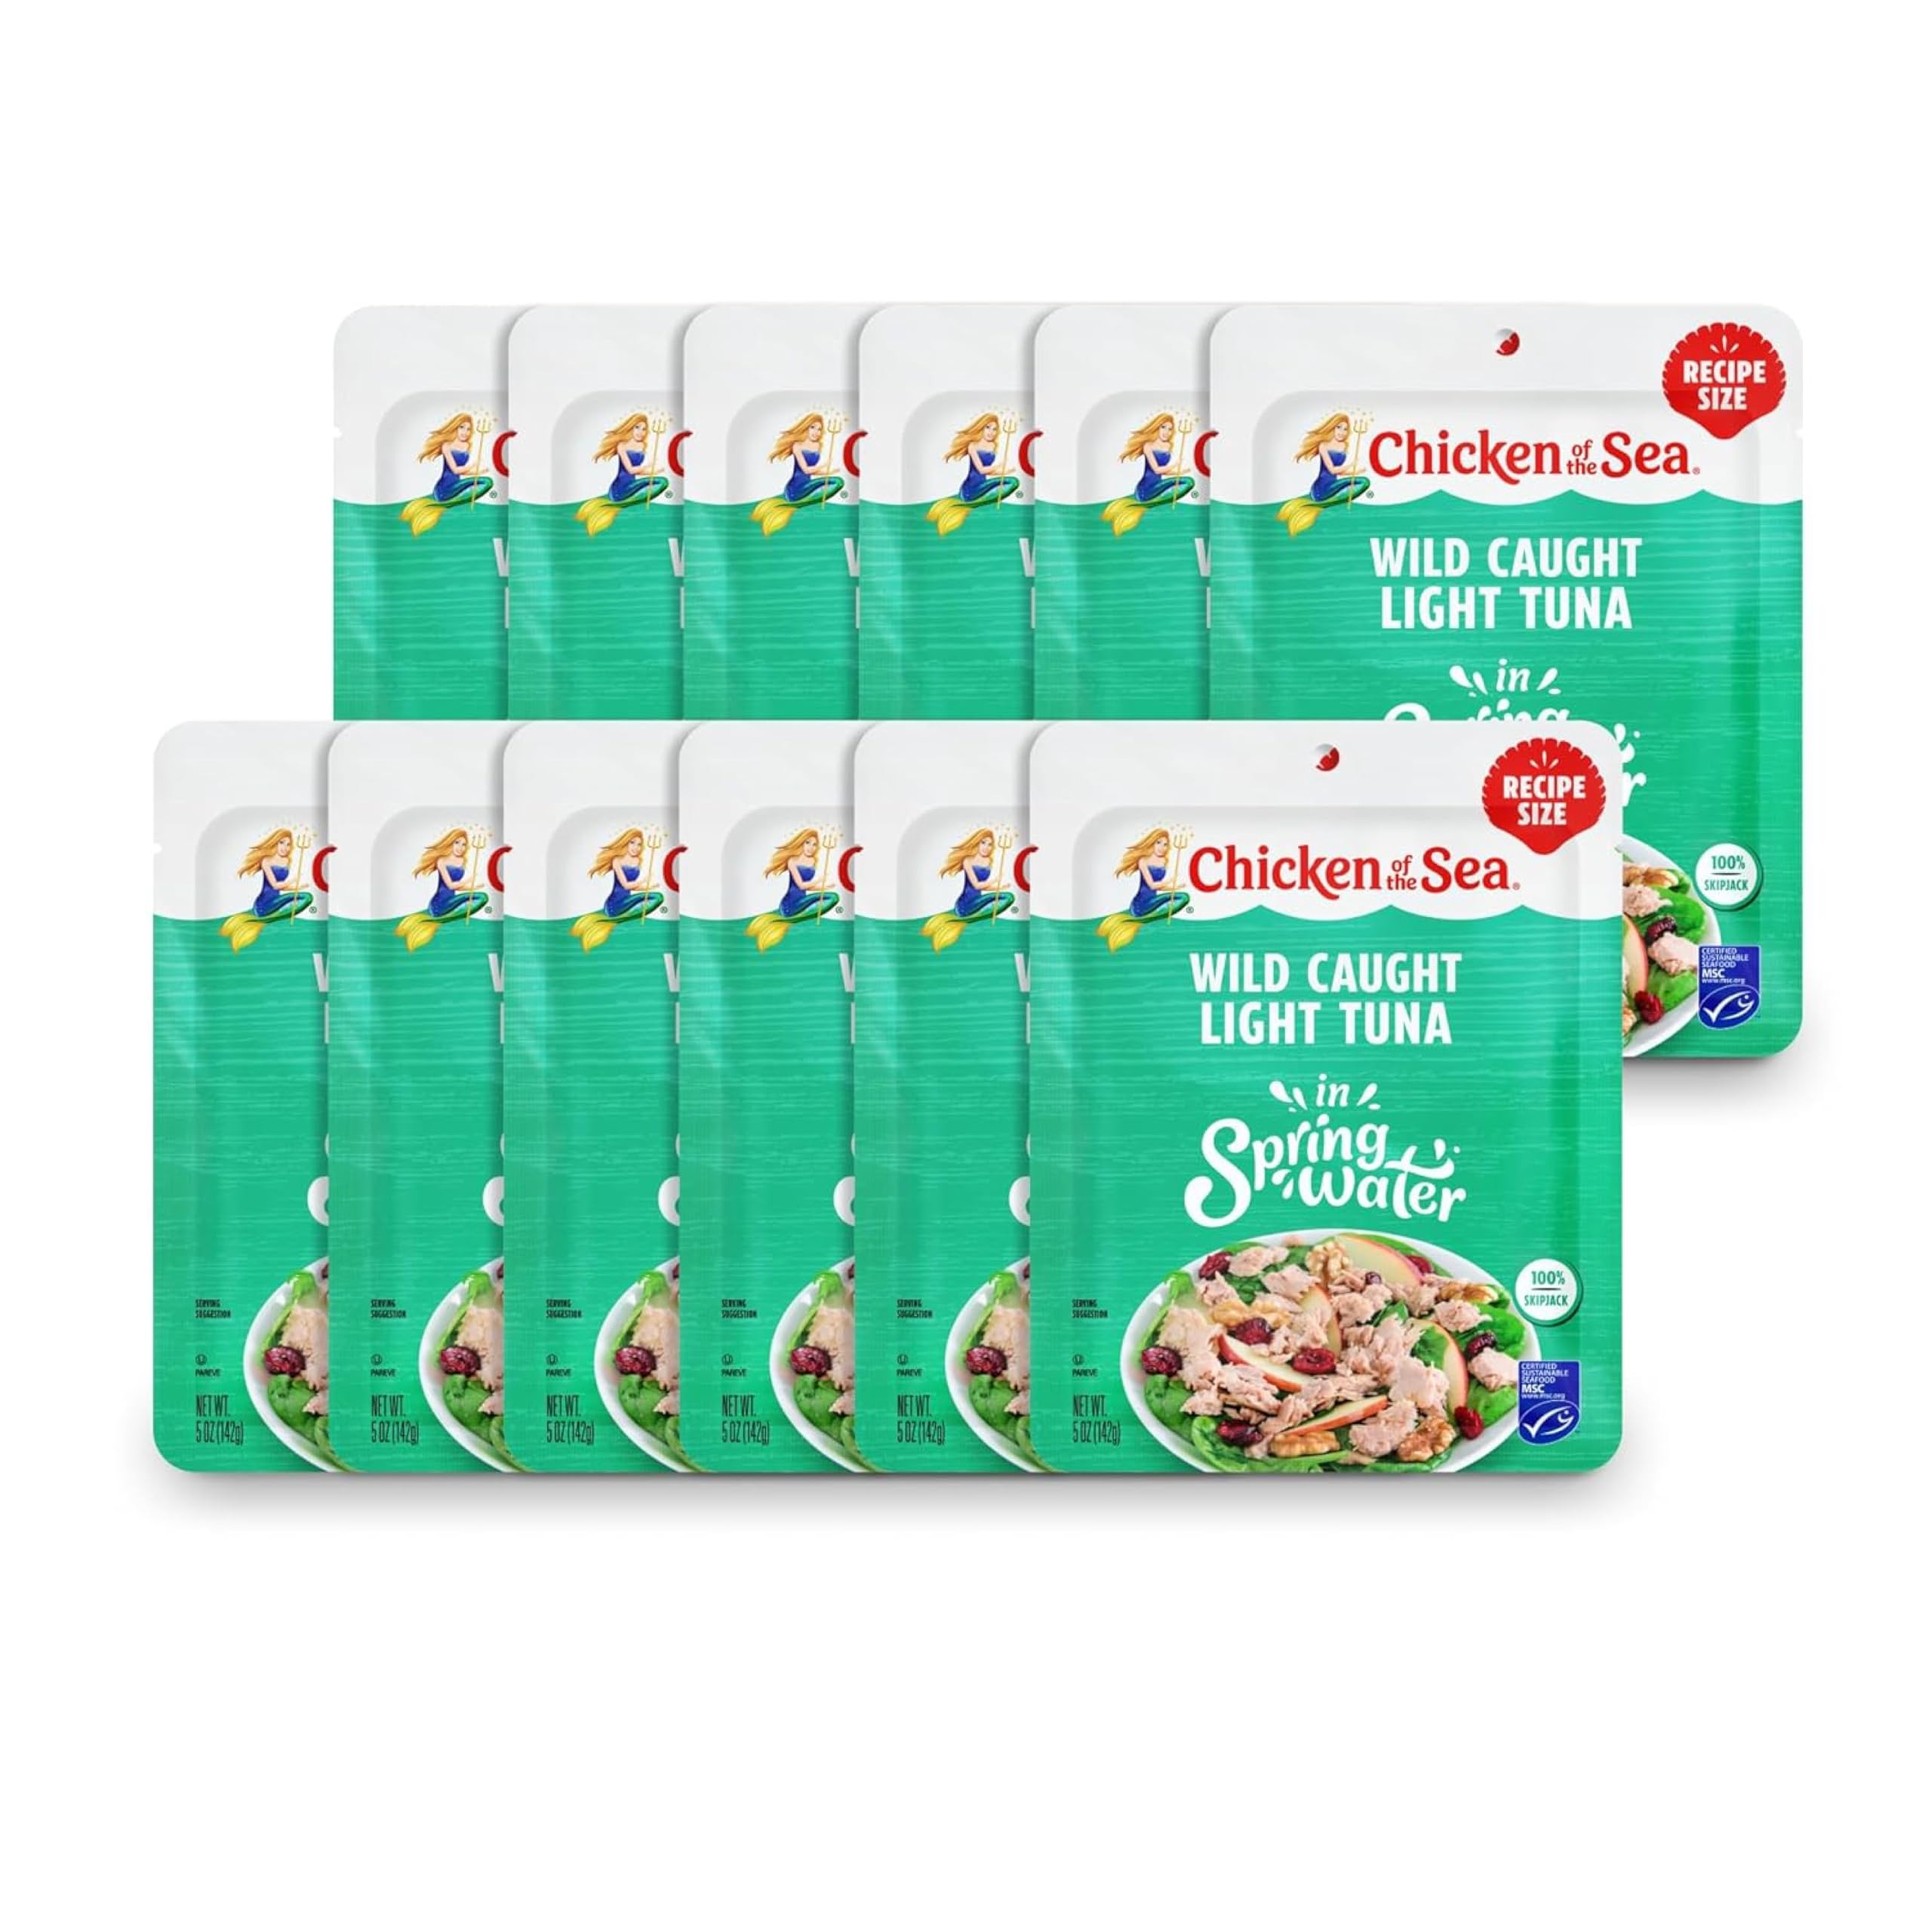
Item Name: Chicken of the Sea Light Tuna in Spring Water, Wild Caught, 5 oz. Packet (Box of 12)
Bullet Point 1: DELICIOUS, FRESH FLAVOR: Chicken of the Sea Wild Caught Light Tuna is wild caught and packed in pure spring water with a pinch of salt for the freshest taste.
Bullet Point 2: HIGHLY NUTRITIOUS: Our light tuna isn’t just scrumptiously tasty and packed with essential nutrients—hellooo, omega-3s and lean protein—it’s also gluten-free, made from simple ingredients and perfect for keto, paleo, and Mediterranean diets.
Bullet Point 3: CONVENIENT BULK TUNA PACKET: Our bulk tuna packets are endlessly versatile. Consider this 5 oz. recipe size pouch your trusty sidekick for whipping up a delicious pasta or salad to share, or partner in crime for your most creative culinary adventures.
Bullet Point 4: WILD CAUGHT TUNA: Chicken of the Sea premium light tuna in spring water packets contain only MSC-certified, 100% skipjack wild tuna. We’re doing our part to keep our seas healthy now and for future generations.
Bullet Point 5: BULK 12-PACK: Stock up on tuna packets and save! Our convenient pouches are easy to store and ready whenever you need them—perfect for quick pantry lunches or dinners, and your favorite recipes.
Value: 60.0
Unit: Ounce

Price: 43.92